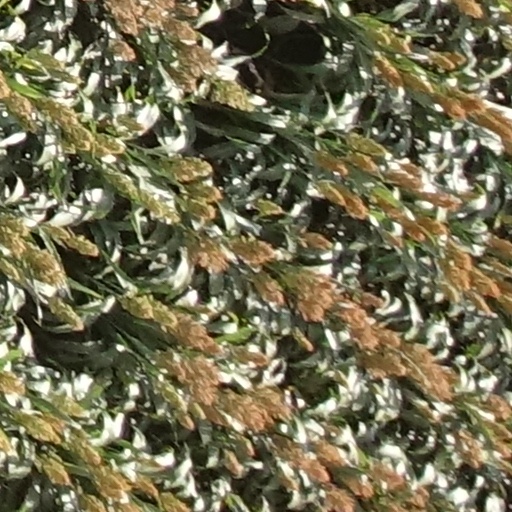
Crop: sorghum